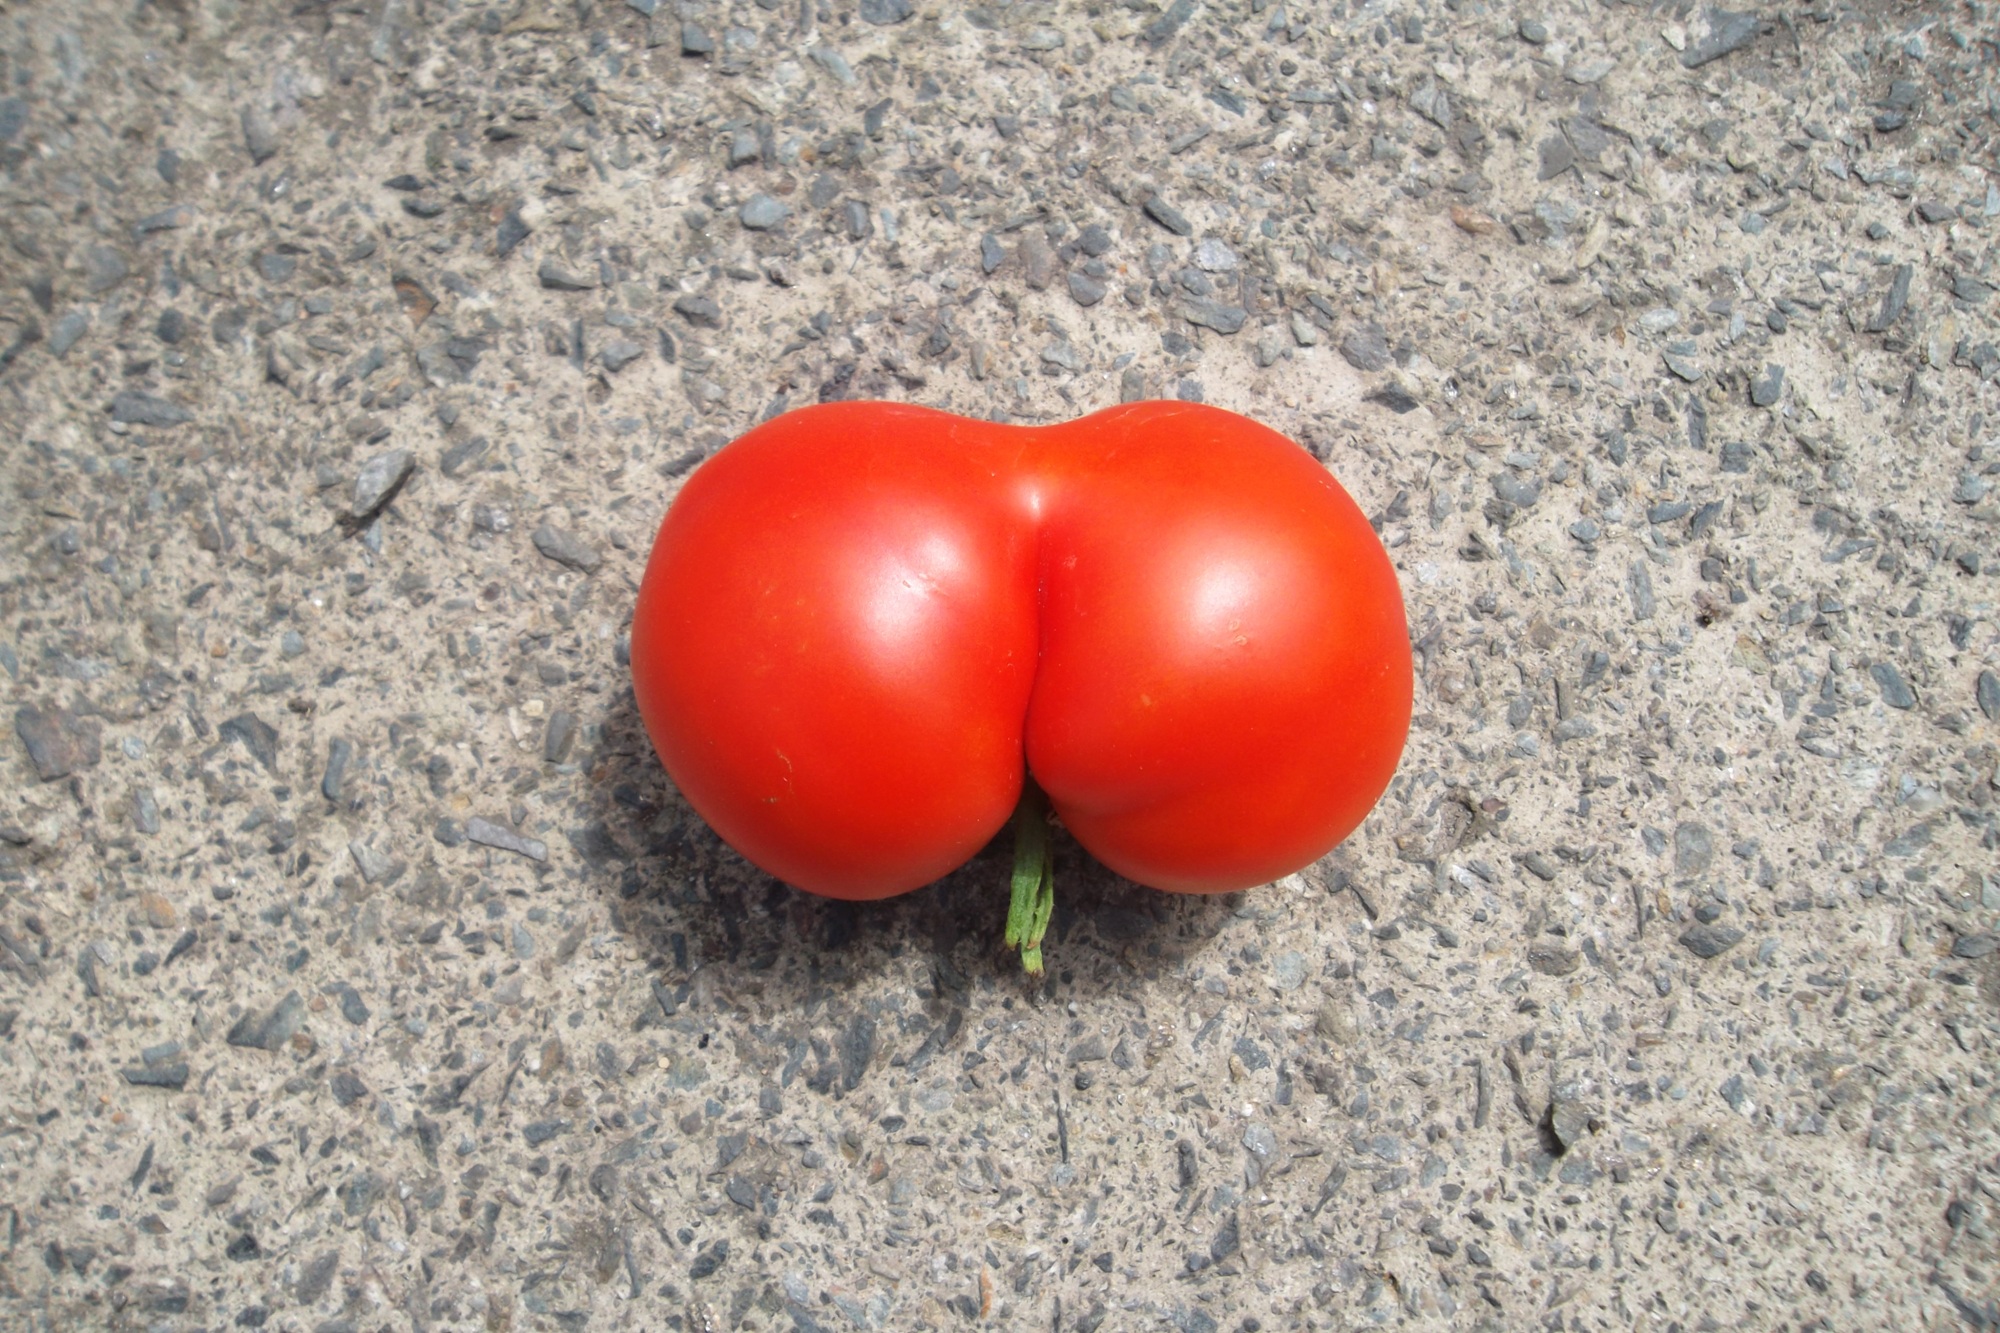
plant, fruit, flower, food, red, produce, vegetable, tomato, eco, human body, product, vegetables, funny, organ, bio, butt, flowering plant, funny shape, land plant, potato and tomato genus